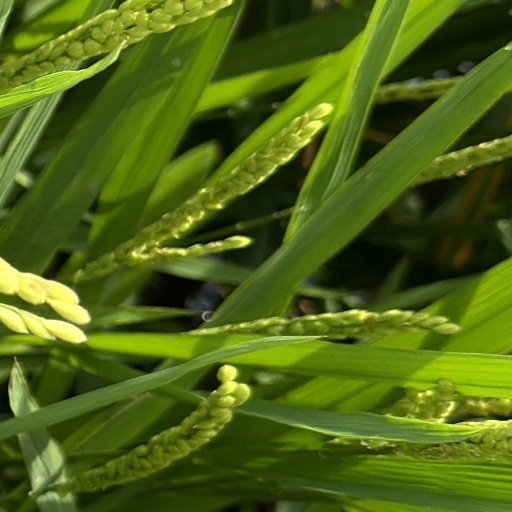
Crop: rice